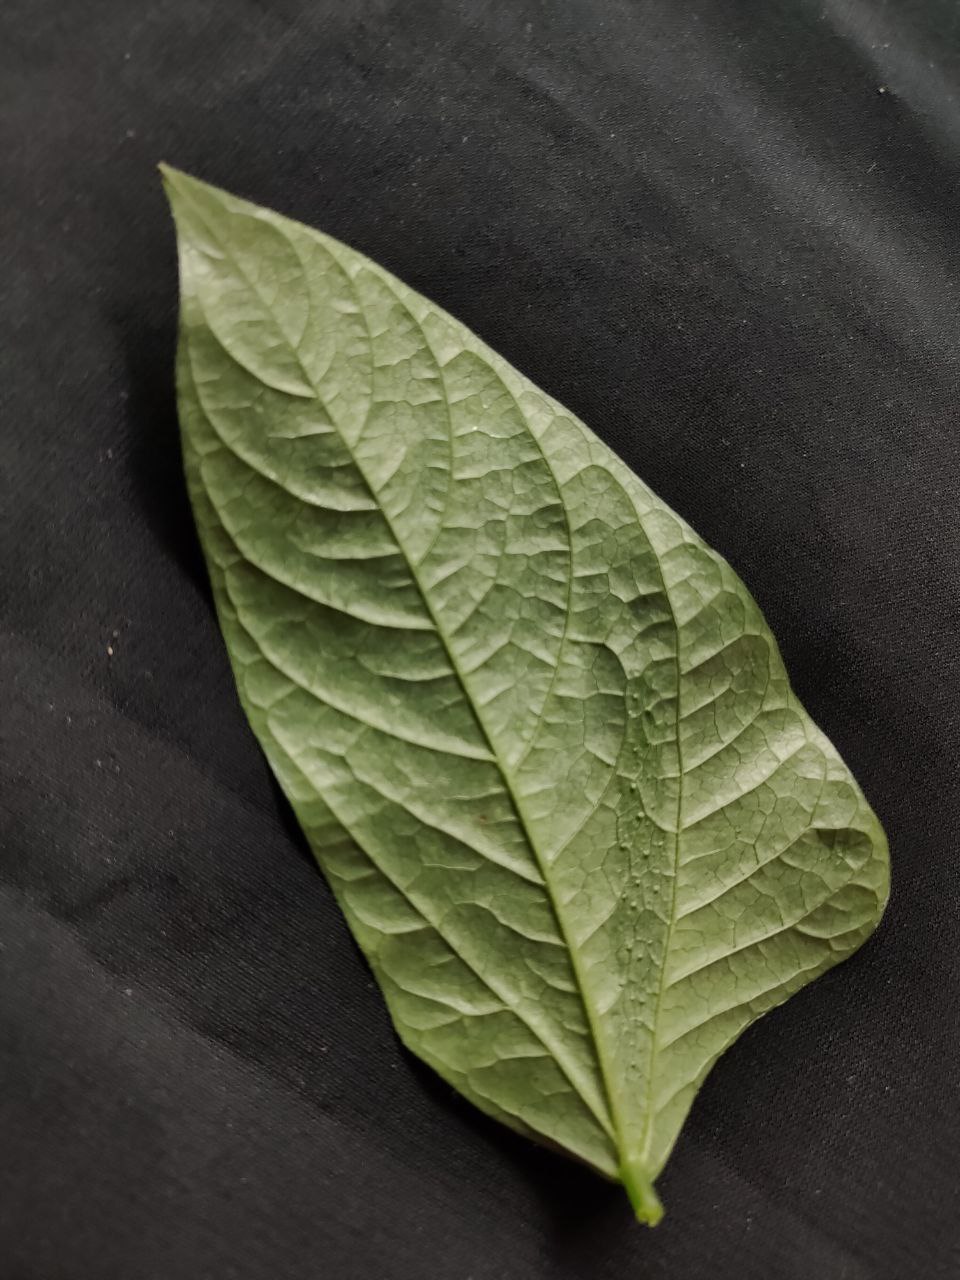
Crop: cowpea
Leaf condition: Mosaic Virus